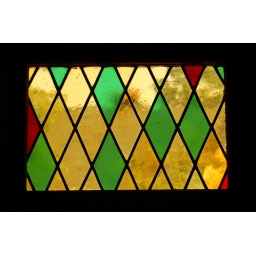
Stained glass window in 1912 Frank Fort-designed cottage... Meridian, Mississippi